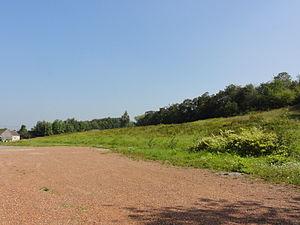
Terril n° 199 dit 2 de Crespin, Fosse n° 1 - 1 bis de la Compagnie des mines de Crespin, Quiévrechain, Nord, Nord-Pas-de-Calais, France.
Dans le bassin minier du Nord-Pas-de-Calais, 339 terrils sont recensés. En 1969, les Houillères leur ont attribué un numéro individuel, pour les référencer, et les exploiter. Ils sont numérotés d'ouest en est, du nᵒ 1 au 202. Une liste complémentaire a été créée dans les années 1970. Les sites y sont numérotés de 203 à 260, sans logique spécifique, chaque numéro ayant été attribué en fonction des sites susceptibles d'être exploités. Certains sites étant composés de plusieurs terrils annexes ou satellites, une lettre suit le numéro.
La fosse nᵒ 1 - 1 bis de la Compagnie des mines de Crespin est un ancien charbonnage du Bassin minier du Nord-Pas-de-Calais, situé à Quiévrechain. Le fonçage du premier puits commence en 1880. Un second puits est commencé en 1888, afin de permettre un meilleur aérage, dans des terrains très grisouteux. Deux terrils, nᵒˢ 198 et 199, sont établis au sud de la fosse. Le carreau de fosse est accolé à la frontière franco-belge, ce qui limite de moitié le champ d'exploitation de la fosse. Une fosse nᵒ 2 est commencée à 1 120 mètres au sud-ouest. Des corons puis des cités-jardins sont établis à proximité de la fosse.